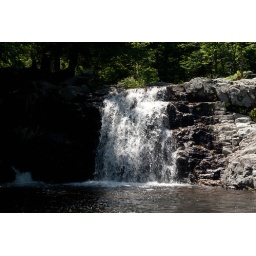
This water fall was in a forest in Ludlow, Vermont